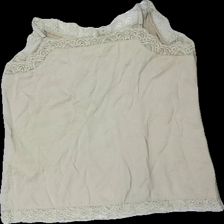
View: back
Type: Tank top
Category: Ladies
Brand: Not in the list
Brand text on label: vila
Colors: Beige
Material: 63% polyester 37% cotton
Pattern: Lace
Cut: Regular
Size: M
Season: Summer
Price range: <50
Recommended usage: Export
Description: beige linne med spets detaljer. nopprig på baksidan